Egon Hartmann

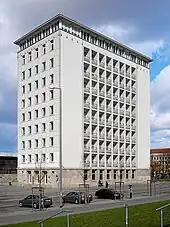
Hartmann's high-rise office building "", Erfurt

Egon Hartmann was born on 24 August 1919 in Reichenberg (Liberec), Czechoslovakia. After graduating from the "Staatsgewerbeschule" technical high school in 1938, he moved to Berlin to work for the architect Henry König. However, he was drafted into the army in January 1939 and was among the troops that entered Prague during the invasion of Czechoslovakia in March 1939. While injured and on medical leave from the army, he started studying at Bauhaus University, Weimar in winter 1942/43. In late 1944, he was severely wounded in the Courland Pocket, and lost his lower jaw, which made him undergo 48 surgeries and caused him problems for the rest of his life. He resumed his studies in Weimar in 1946, graduating in 1948. In 1962, he obtained a doctoral degree from TH Darmstadt with a thesis about the city development of Mainz, supervised by and .